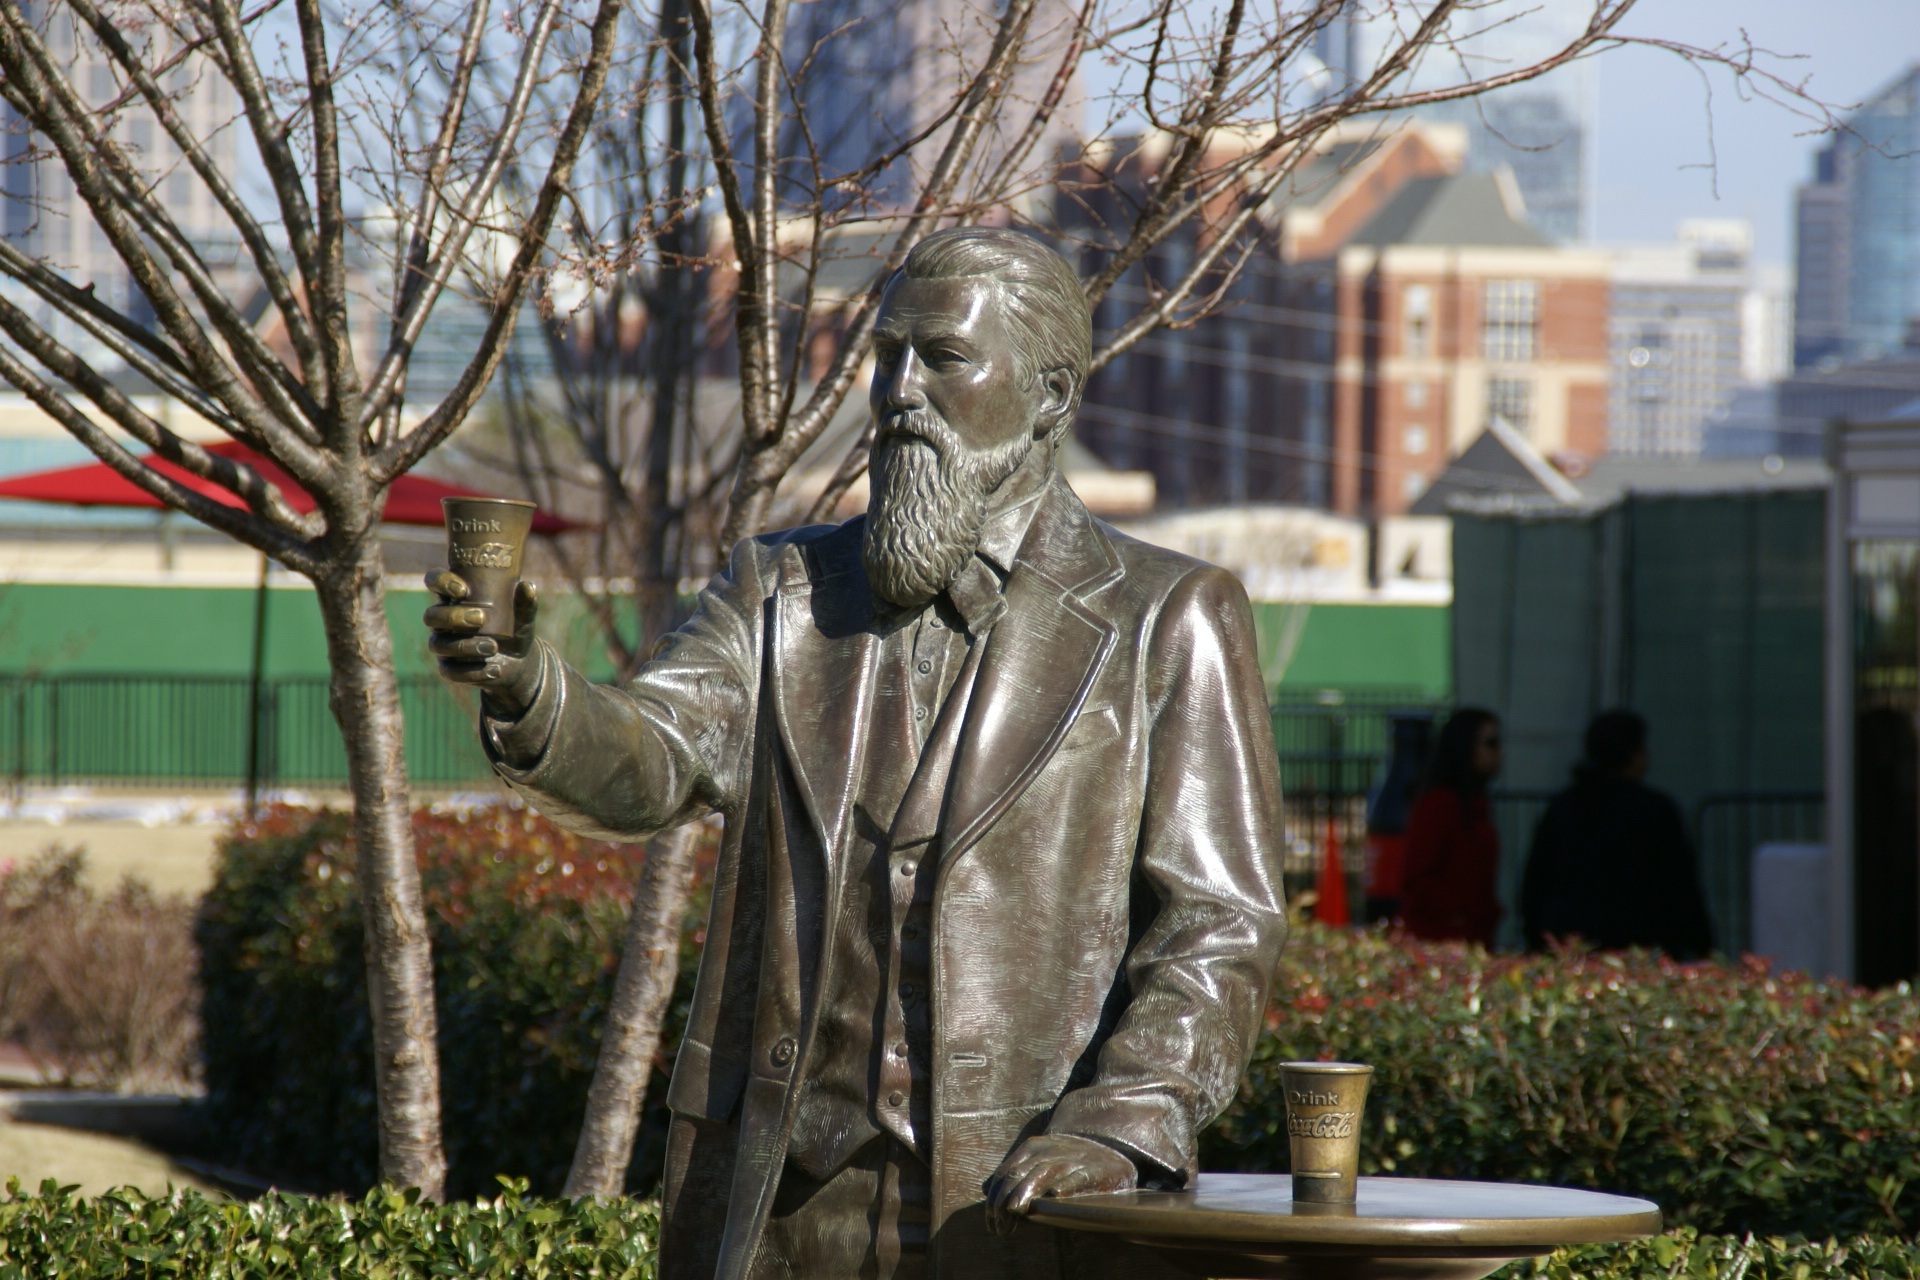
tree, person, flower, monument, statue, spring, sculpture, memorial, art, georgia, atlanta, john pemberton